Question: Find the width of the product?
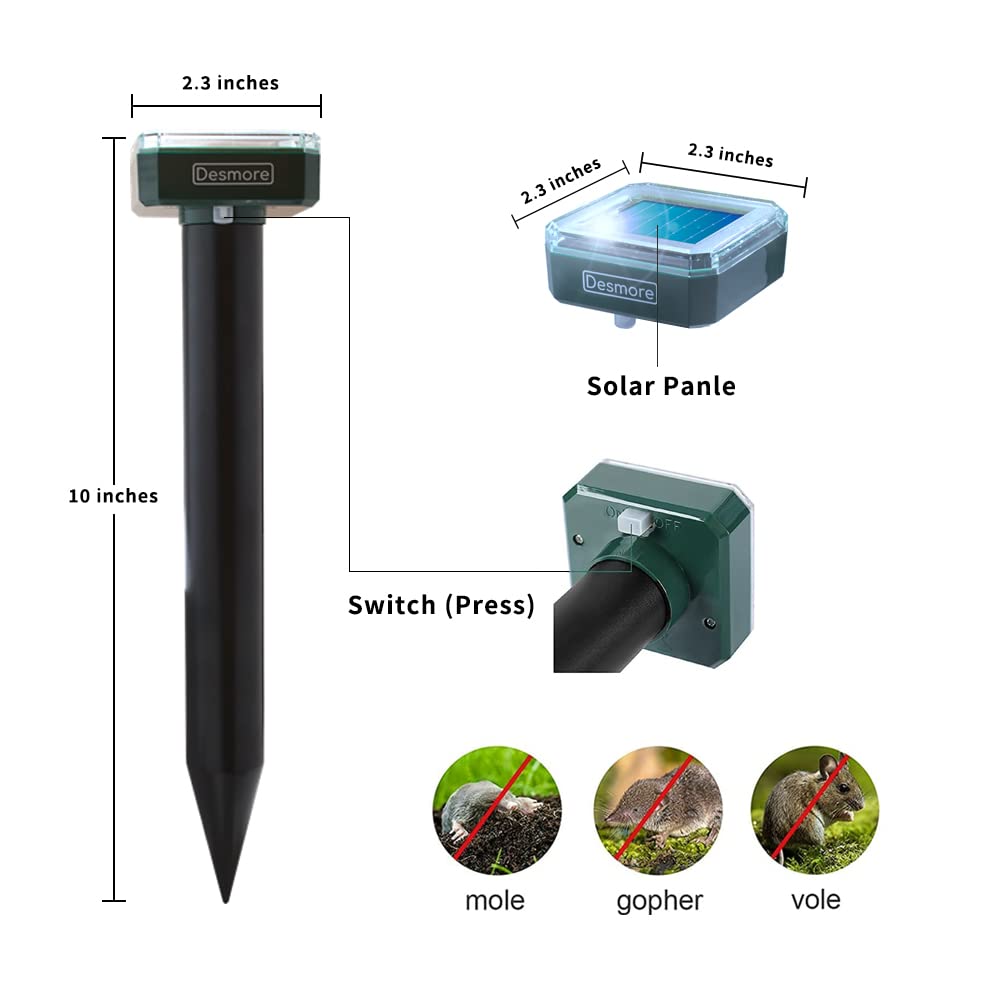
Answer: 2.3 inch